Igor Gluščević

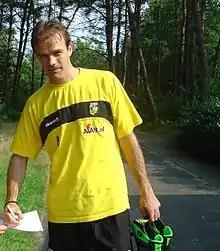
Gluščević as a Vitesse player in 2004

Igor Gluščević (born 30 March 1974) is a Montenegrin retired footballer who played as a striker.